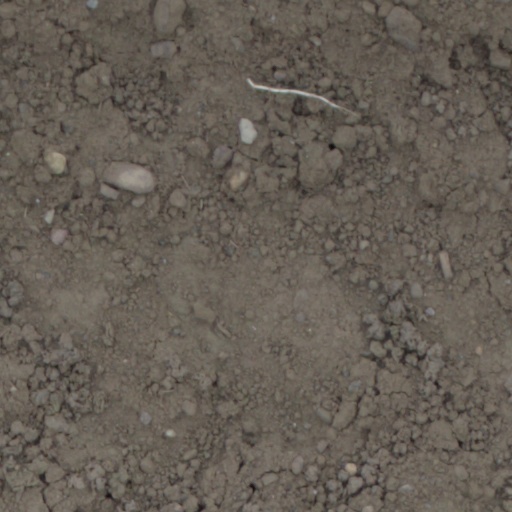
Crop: wheat